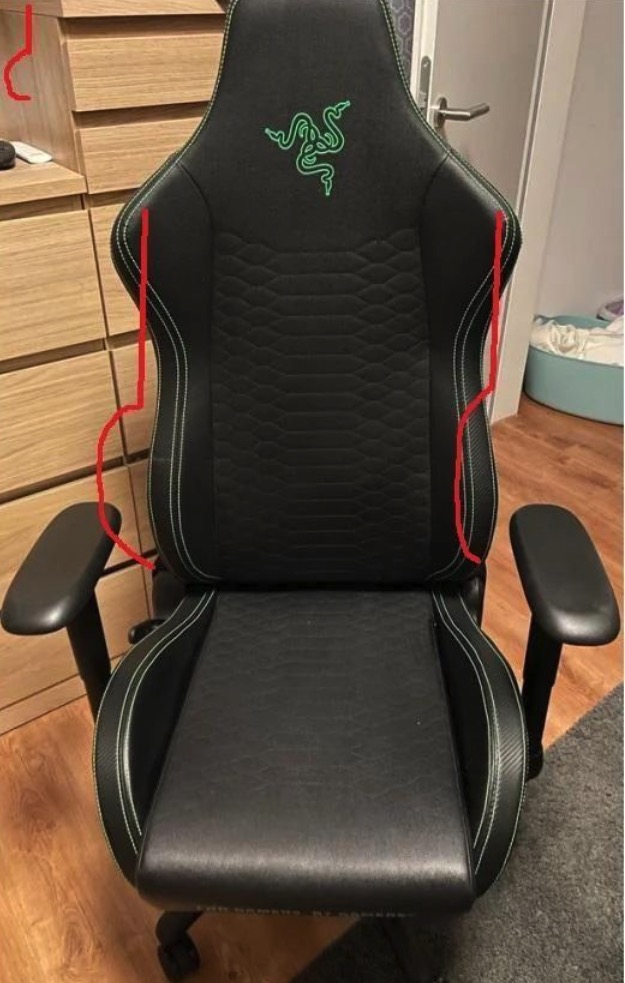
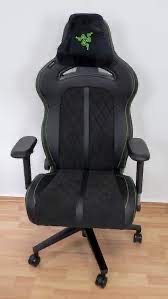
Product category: items_chair
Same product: no